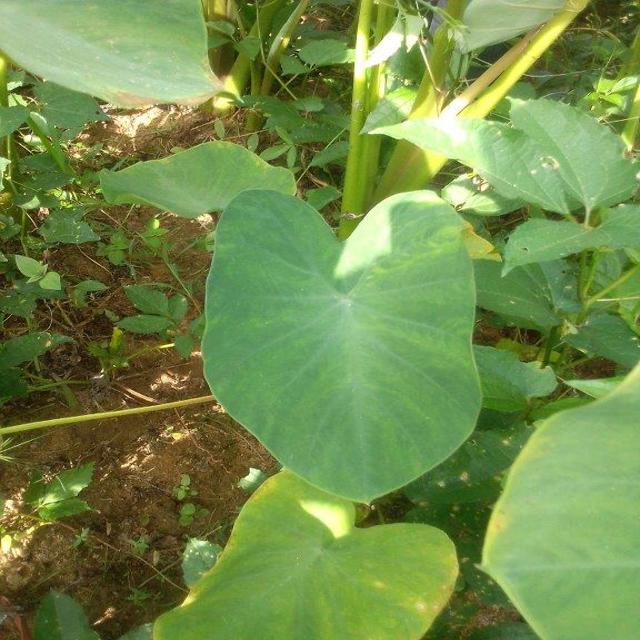
Label: Healthy